Alfred Ernest Ice Shelf

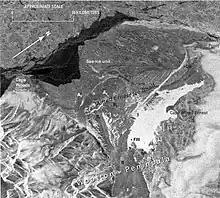
Satellite image showing of Alfred Ernest Ice Shelf

The Alfred Ernest Ice Shelf is an ice shelf on the north-west part of Ellesmere Island, Canada. This ice mass is one of four remaining ice shelves on the island.